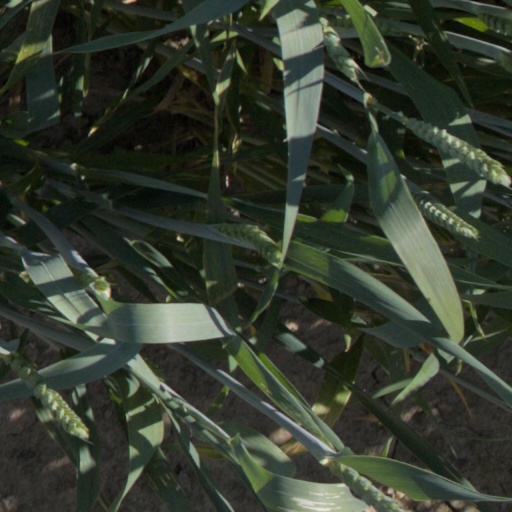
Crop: wheat